Georgiana Finch-Hatton, Countess of Winchilsea

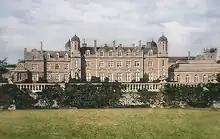
Eastwell Park, Kent

She married George William Finch-Hatton (later 10th Earl of Winchilsea), grandson of the 7th Earl of Winchilsea and eldest son of George Finch-Hatton esq and Lady Elizabeth Murray, on 26 July 1814, at Lambeth Palace. The ceremony was performed by the Archbishop of Canterbury. They had two children: